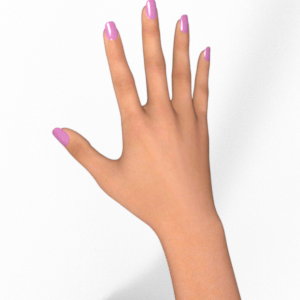
Label: paper